Judith Ford

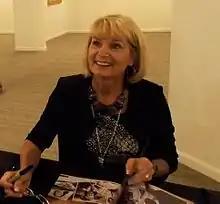
Ford Nash in 2015 at an autograph session

She served on the President's Council on Physical Fitness and Sports for eight years, appointed by presidents Richard Nixon and Gerald Ford. She was an elementary physical education teacher and is now retired, but still coaches golf and basketball.